Mule Hill

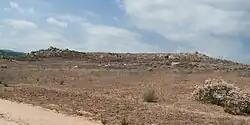
Mule Hill

Mule Hill is a historical site in San Pasqual Valley, San Diego, California. Mule Hill site is a California Historical Landmark No. 452, listed on November 2, 1949. The Mule Hill, a low hill, was the site of a battle during the Mexican–American War on December 7, 1846. The Mule Hill battle took place the day after the Battle of San Pasqual. The battle of San Pasqual took place five miles east of Mule Hill. The Mexican Californios attacked General Stephen Kearny's troops on Mule Hill. Kearny and his troops were on the way to San Diego when they were again attacked. The Kearny troops counterattacked, took, and held the hill until December 11. Kearny and his troops ran short of food and were forced to eat mule meat, the hill's namesake. Captain Turner was the one who ordered Lieutenant William H. Emory and a squad of dragoons to attack the Californios lancers, Leonardo Cota's men, at Mule Hill, killing five Californios lancers.